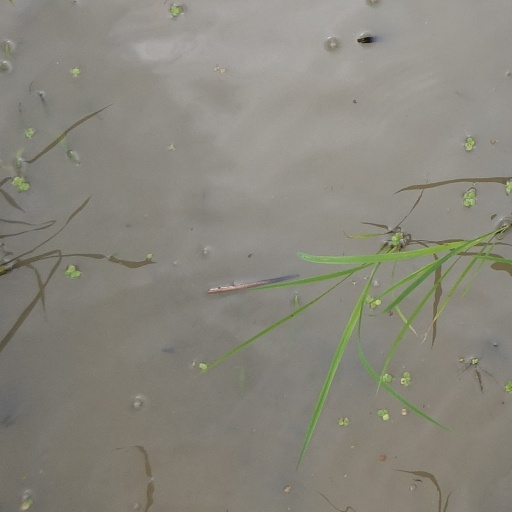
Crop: rice